Sergio Reina

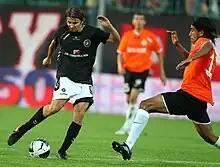
Reina (right)

Sergio Mauricio Reina Piedrahita (born January 26, 1985) is a Colombian football defender, lastly playing for Club Blooming in the Bolivian first division and currently a free agent.